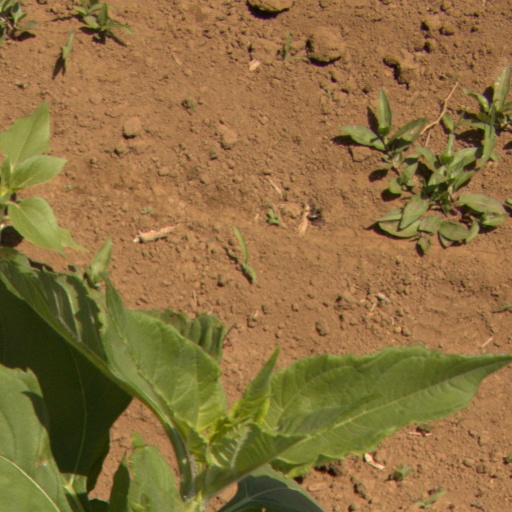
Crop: Jerusalem artichoke